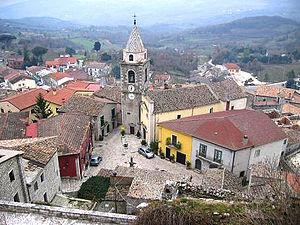
San Marco dei Cavoti est une commune italienne de la province de Bénévent en Campanie.